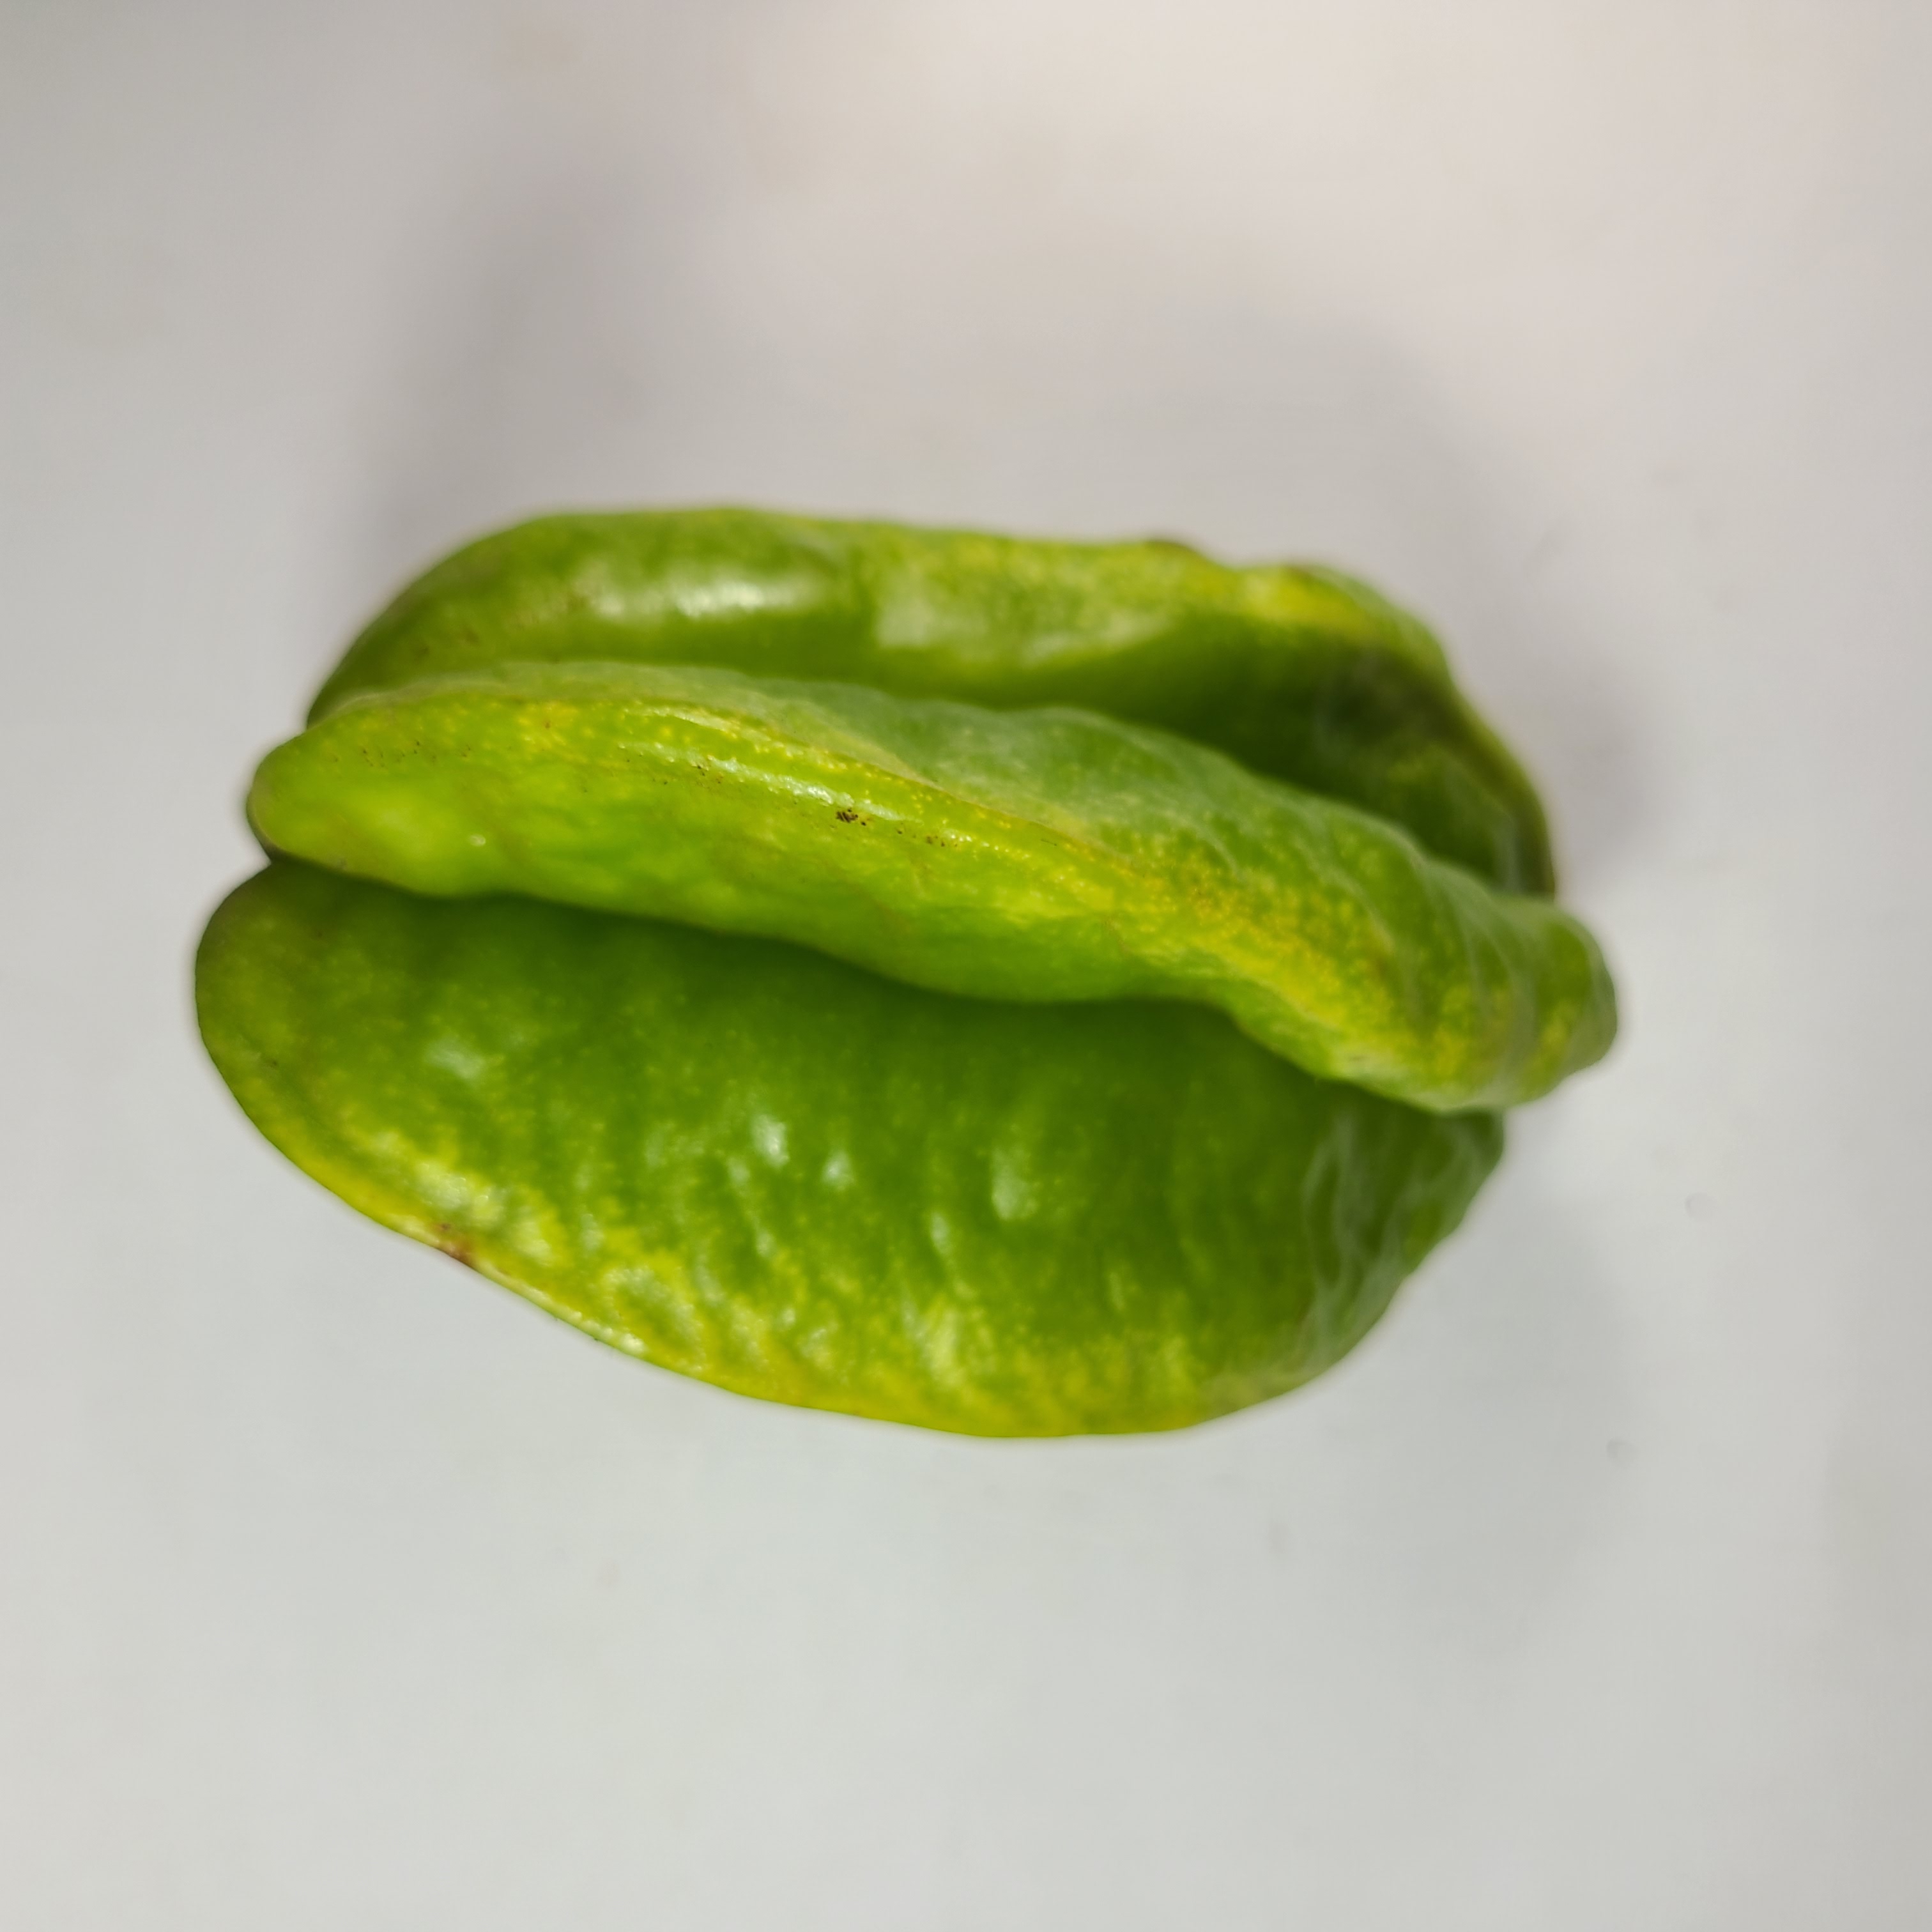
Label: Healthy Fruits